Carob

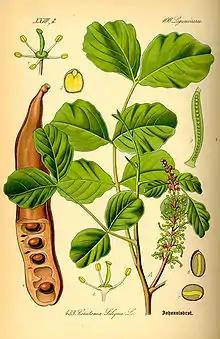
Illustration of "Ceratonia siliqua"

The word "carob" comes from Middle French ' (modern French ), which borrowed it from Arabic ("kharrūb", "locust bean pod") and Persian "khirnub", which ultimately borrowed it perhaps from Akkadian language ' or Aramaic "ḥarrūḇā". '